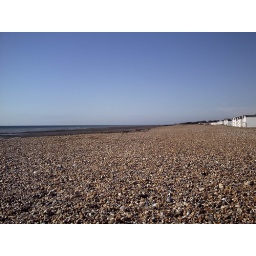
I like the depth of field in this photo. It's hard to pinpoint where land ends and water begins.